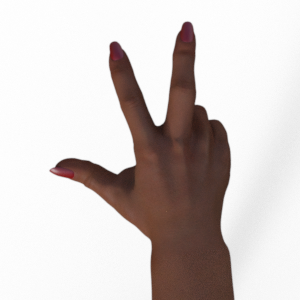
Label: scissors